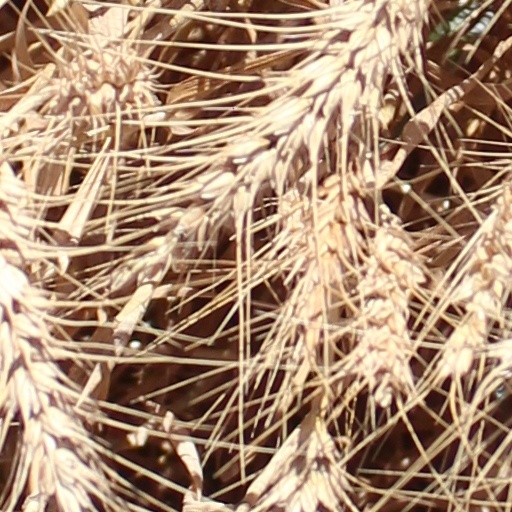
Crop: wheat